Mumby Road railway station

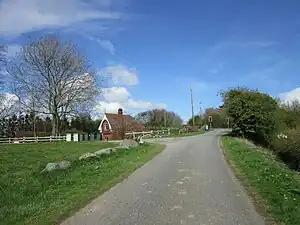
The site of Mumby Road station

Mumby Road railway station was a station on the Great Northern Railway's Mablethorpe Loop line between Willoughby, Mablethorpe and Louth. It served the village of Bilsby, and was named after the nearby village of Mumby. It opened in 1886 and closed in 1970. The station was immortalised in 1964 in the song "Slow Train" by Flanders and Swann.